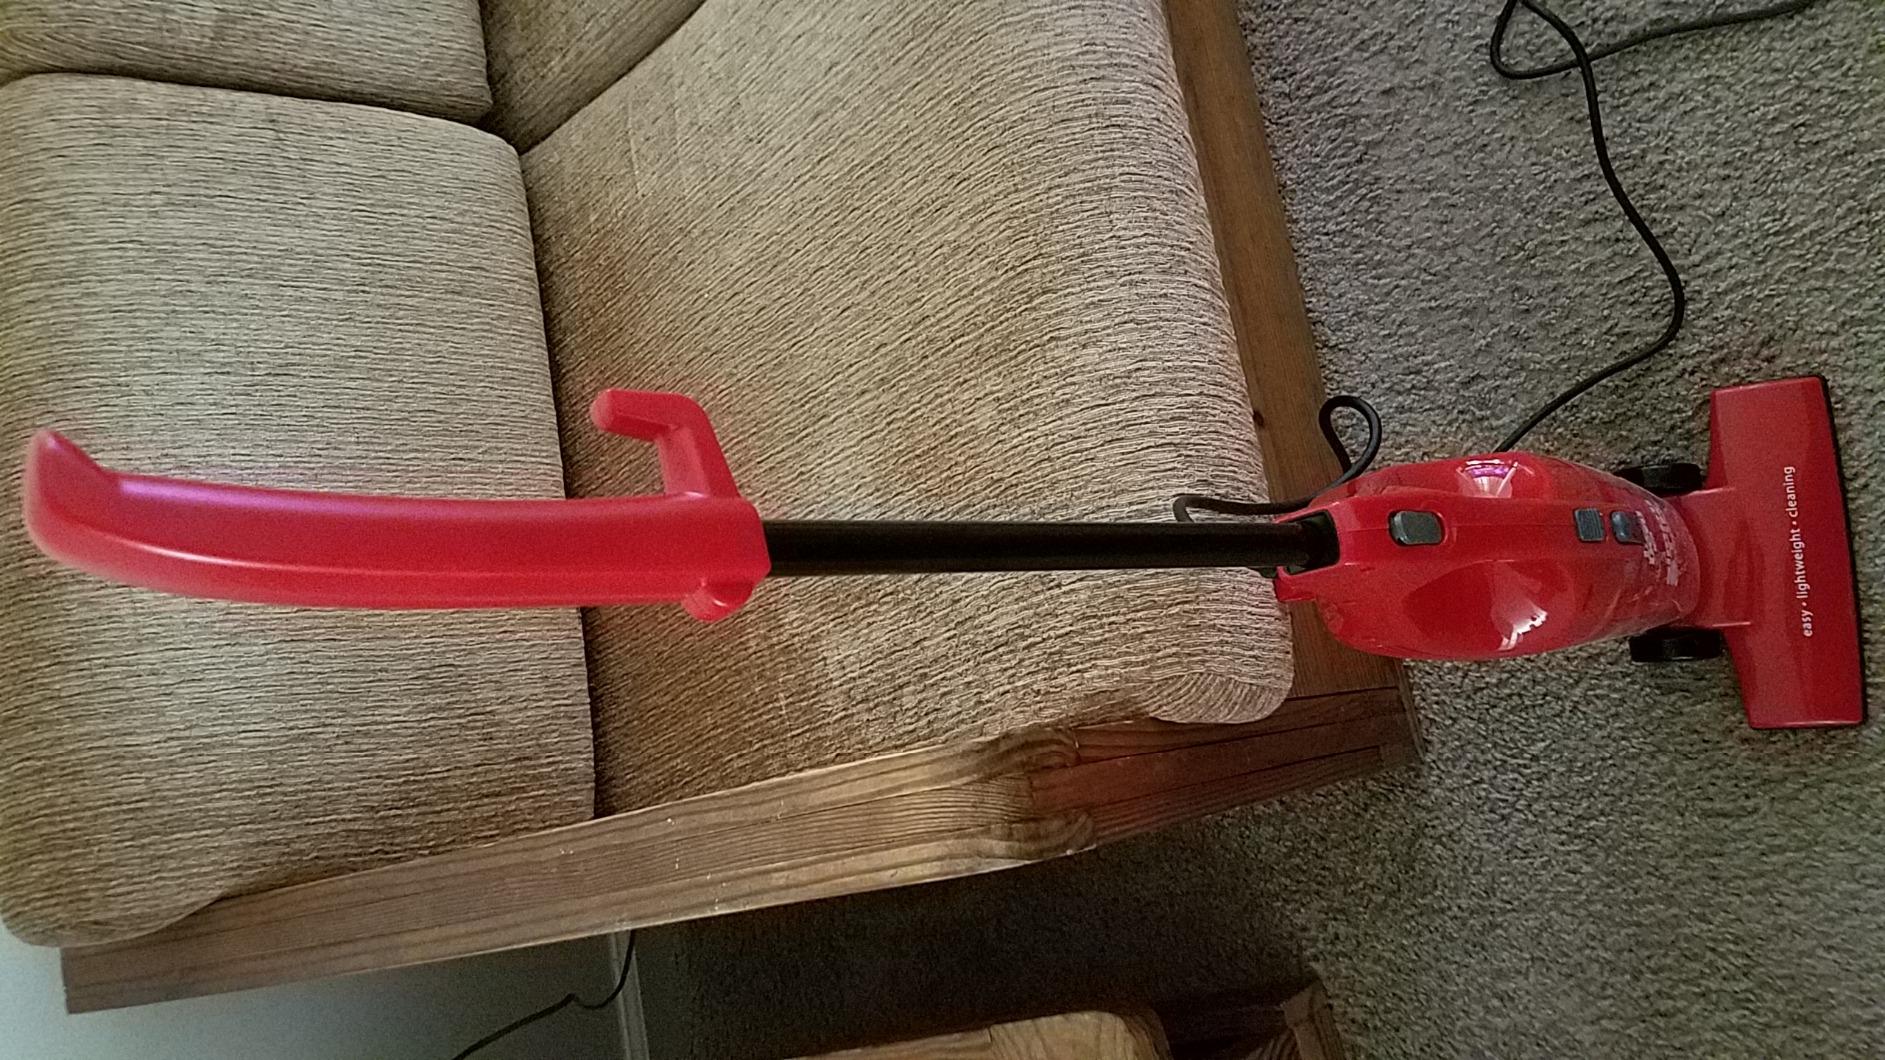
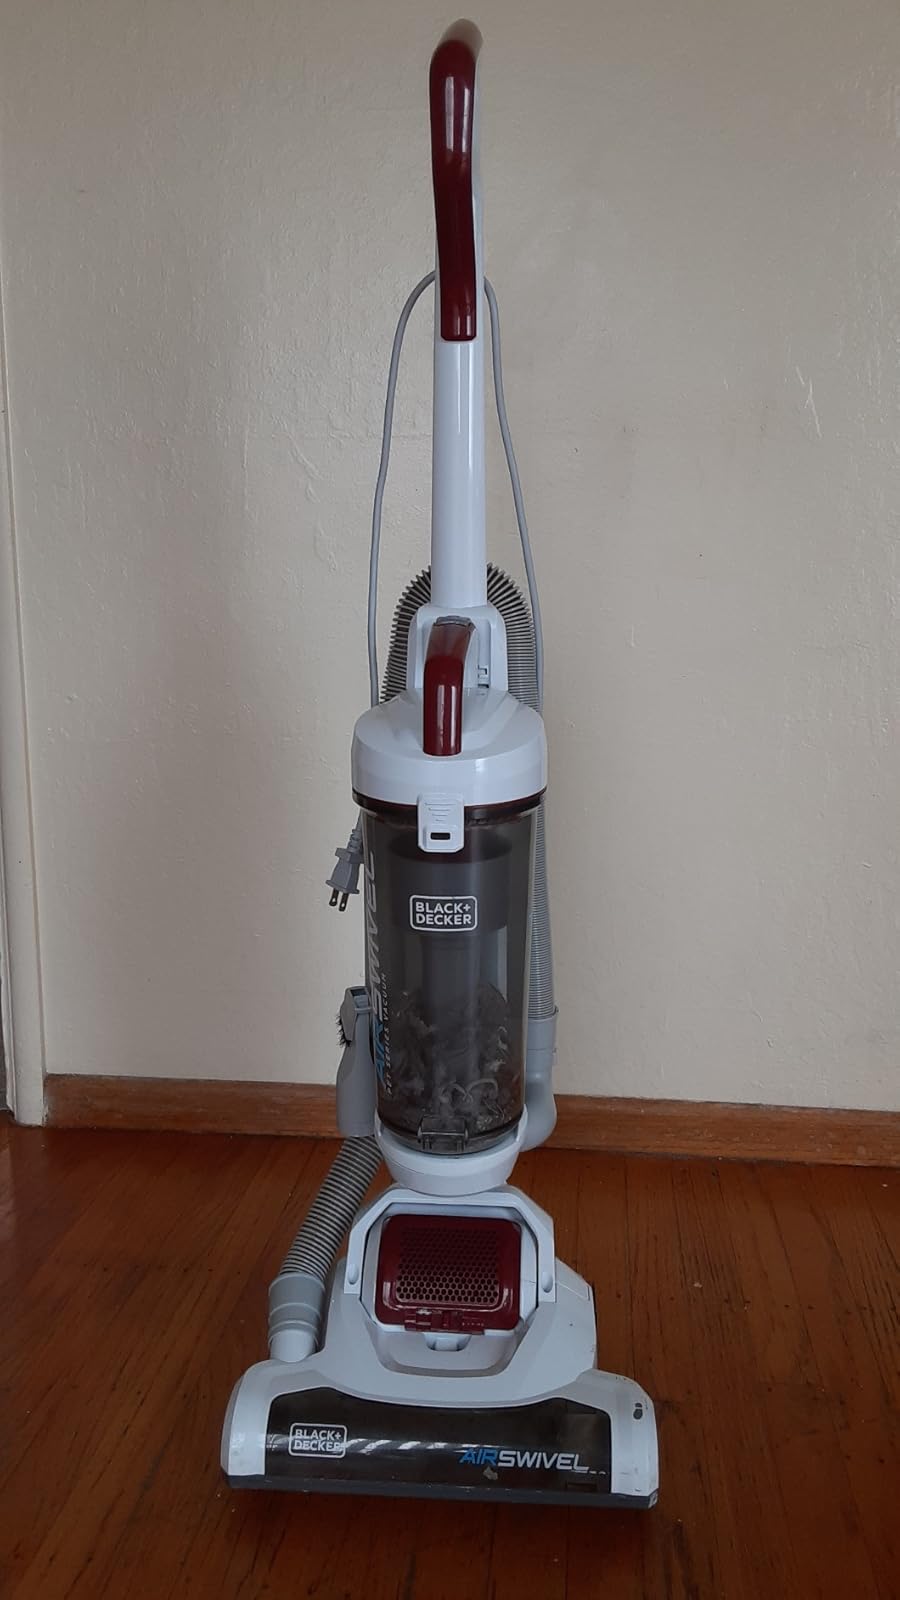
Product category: items_vacuum
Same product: no